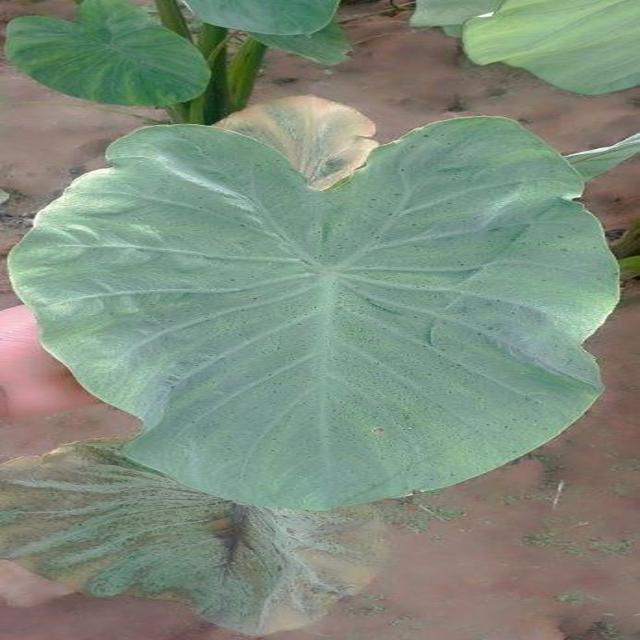
Label: Healthy